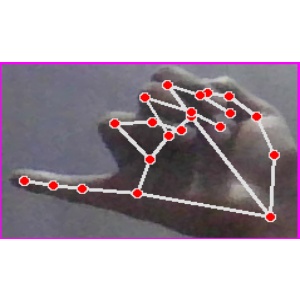
अक्षर: च